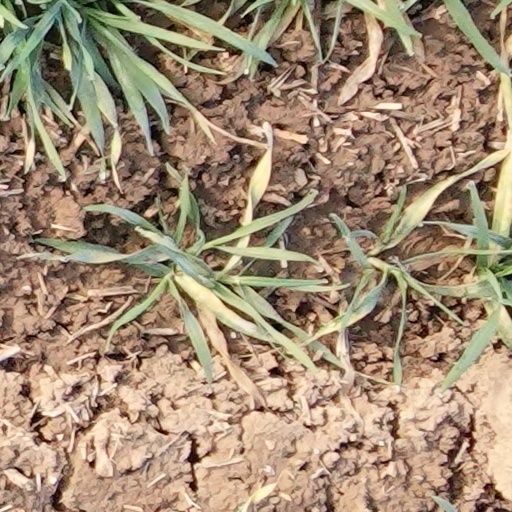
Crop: wheat